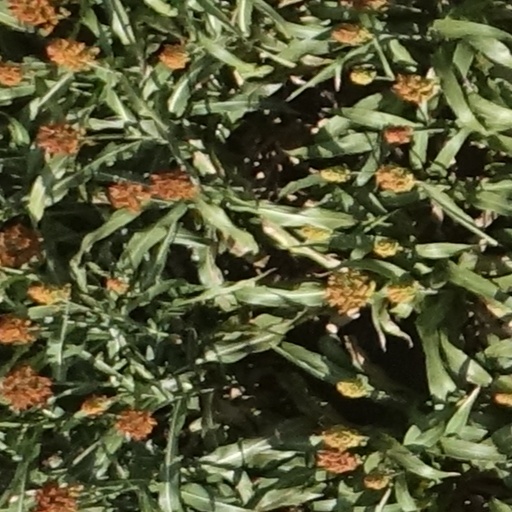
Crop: sorghum